Yehuecauhceratops

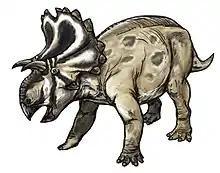
Life restoration

"Yehuecauhceratops" was a small ceratopsid, with a length of about . The type specimen was likely a late subadult or adult, judging by the degree of fusion in the vertebra.